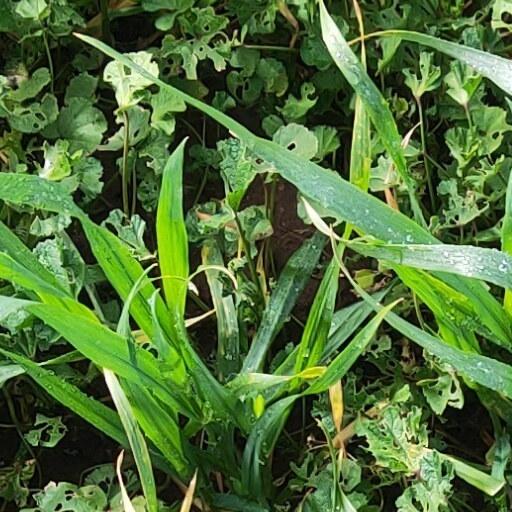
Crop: wheat